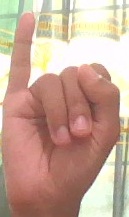
ASL sign: I